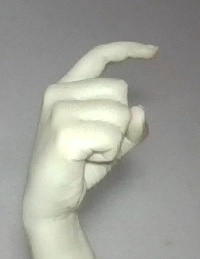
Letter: ra